Mongauzy

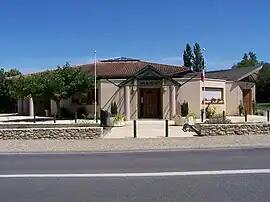
Town hall

Mongauzy is a commune in the Gironde department in Nouvelle-Aquitaine in southwestern France.